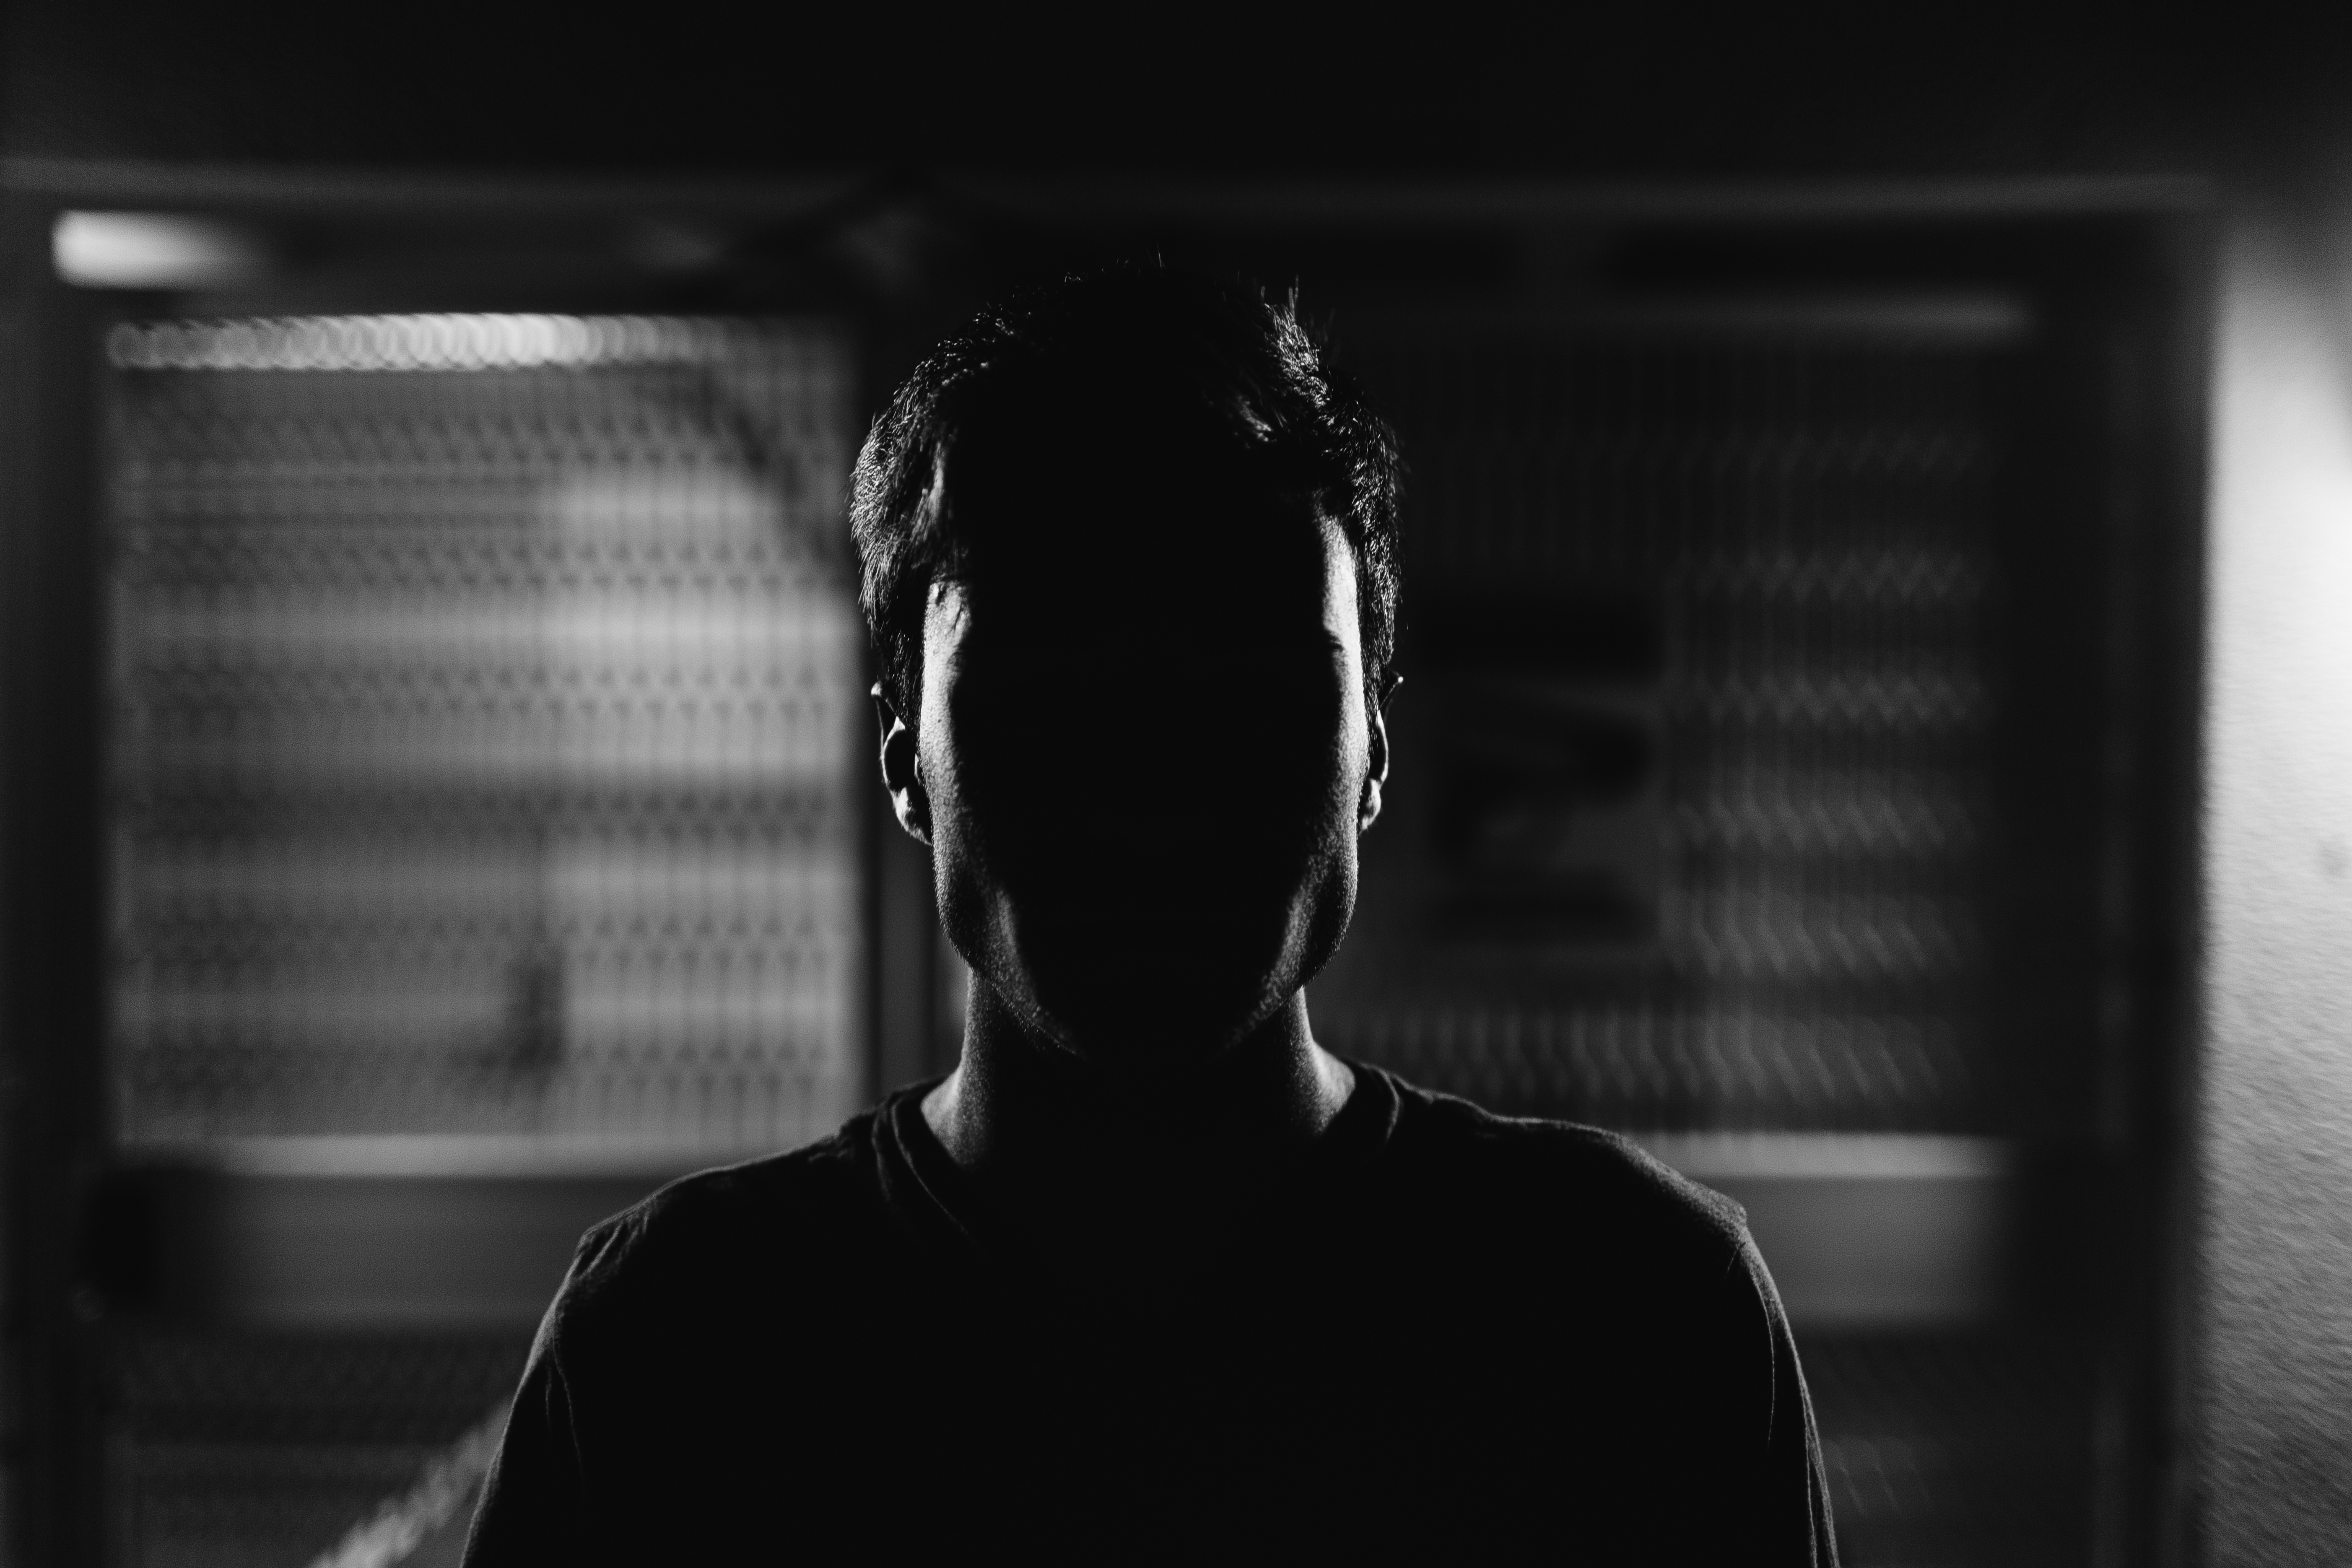
man, silhouette, light, black and white, white, photography, portrait, darkness, black, monochrome, human body, glasses, head, organ, sense, monochrome photography, film noir